Journey to Self

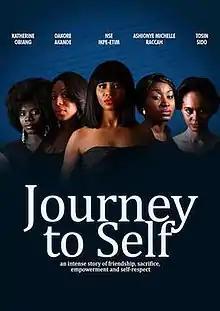
Theatrical poster

Journey to Self is a 2012 Nigerian drama film written and produced by Ashionye Michelle Raccah and directed by Tope Oshin, starring Nse Ikpe-Etim, Dakore Akande, Ashionye Michelle Raccah, Katherine Obiang and Tosin Sido. It received a nomination for the category "Achievement In Soundtrack" at the 9th Africa Movie Academy Awards.